Oľšavica

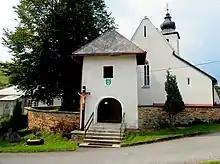
The Greek Catholic church in Oľšavica

Oľšavica lies at an altitude of and covers an area of . Geographically, it is dominated by the nearby Spišská hill, at . It is bordered by Brutovce to the east, Tichý Potok to the north, Nižné Repaše to the west, Pavľany to the south, and Poproč to the southeast.